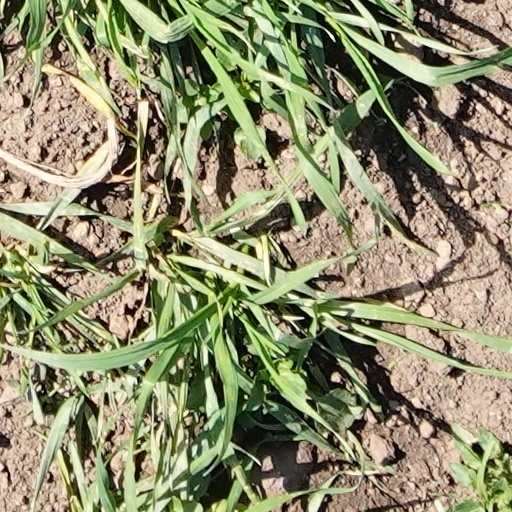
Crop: wheat